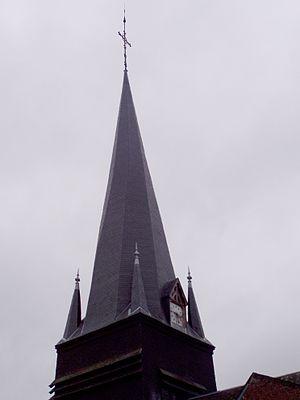
Un clocher tors ou clocher flammé est un clocher dont la flèche est spiralée, souvent couverte d'ardoise. Le clocher d'une église se compose le plus souvent d'une tour carrée en pierre sur laquelle repose une pyramide coiffée d'une flèche.
L'église Saint-Martin d'Étréaupont est une église située à Étréaupont, en France.